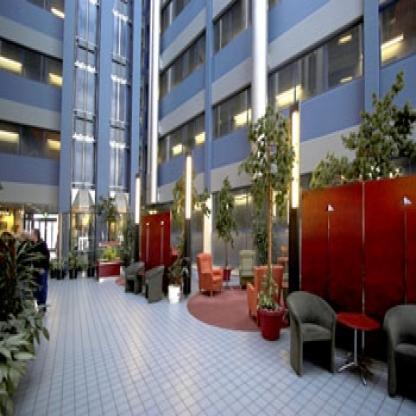
Scene: Indoor